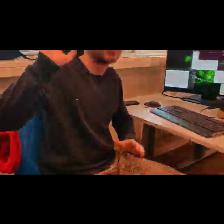
Label: Human